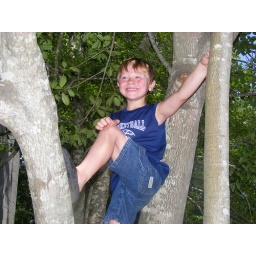
monkey in the tree